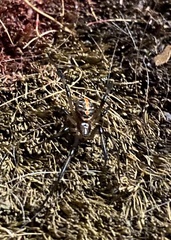
Species: Lactrodectus_hesperus